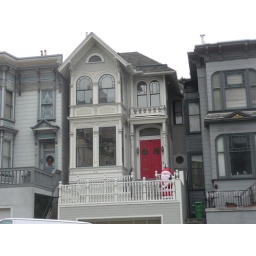
This Victorian house in San Francisco has a Santa Clause that matches the red door